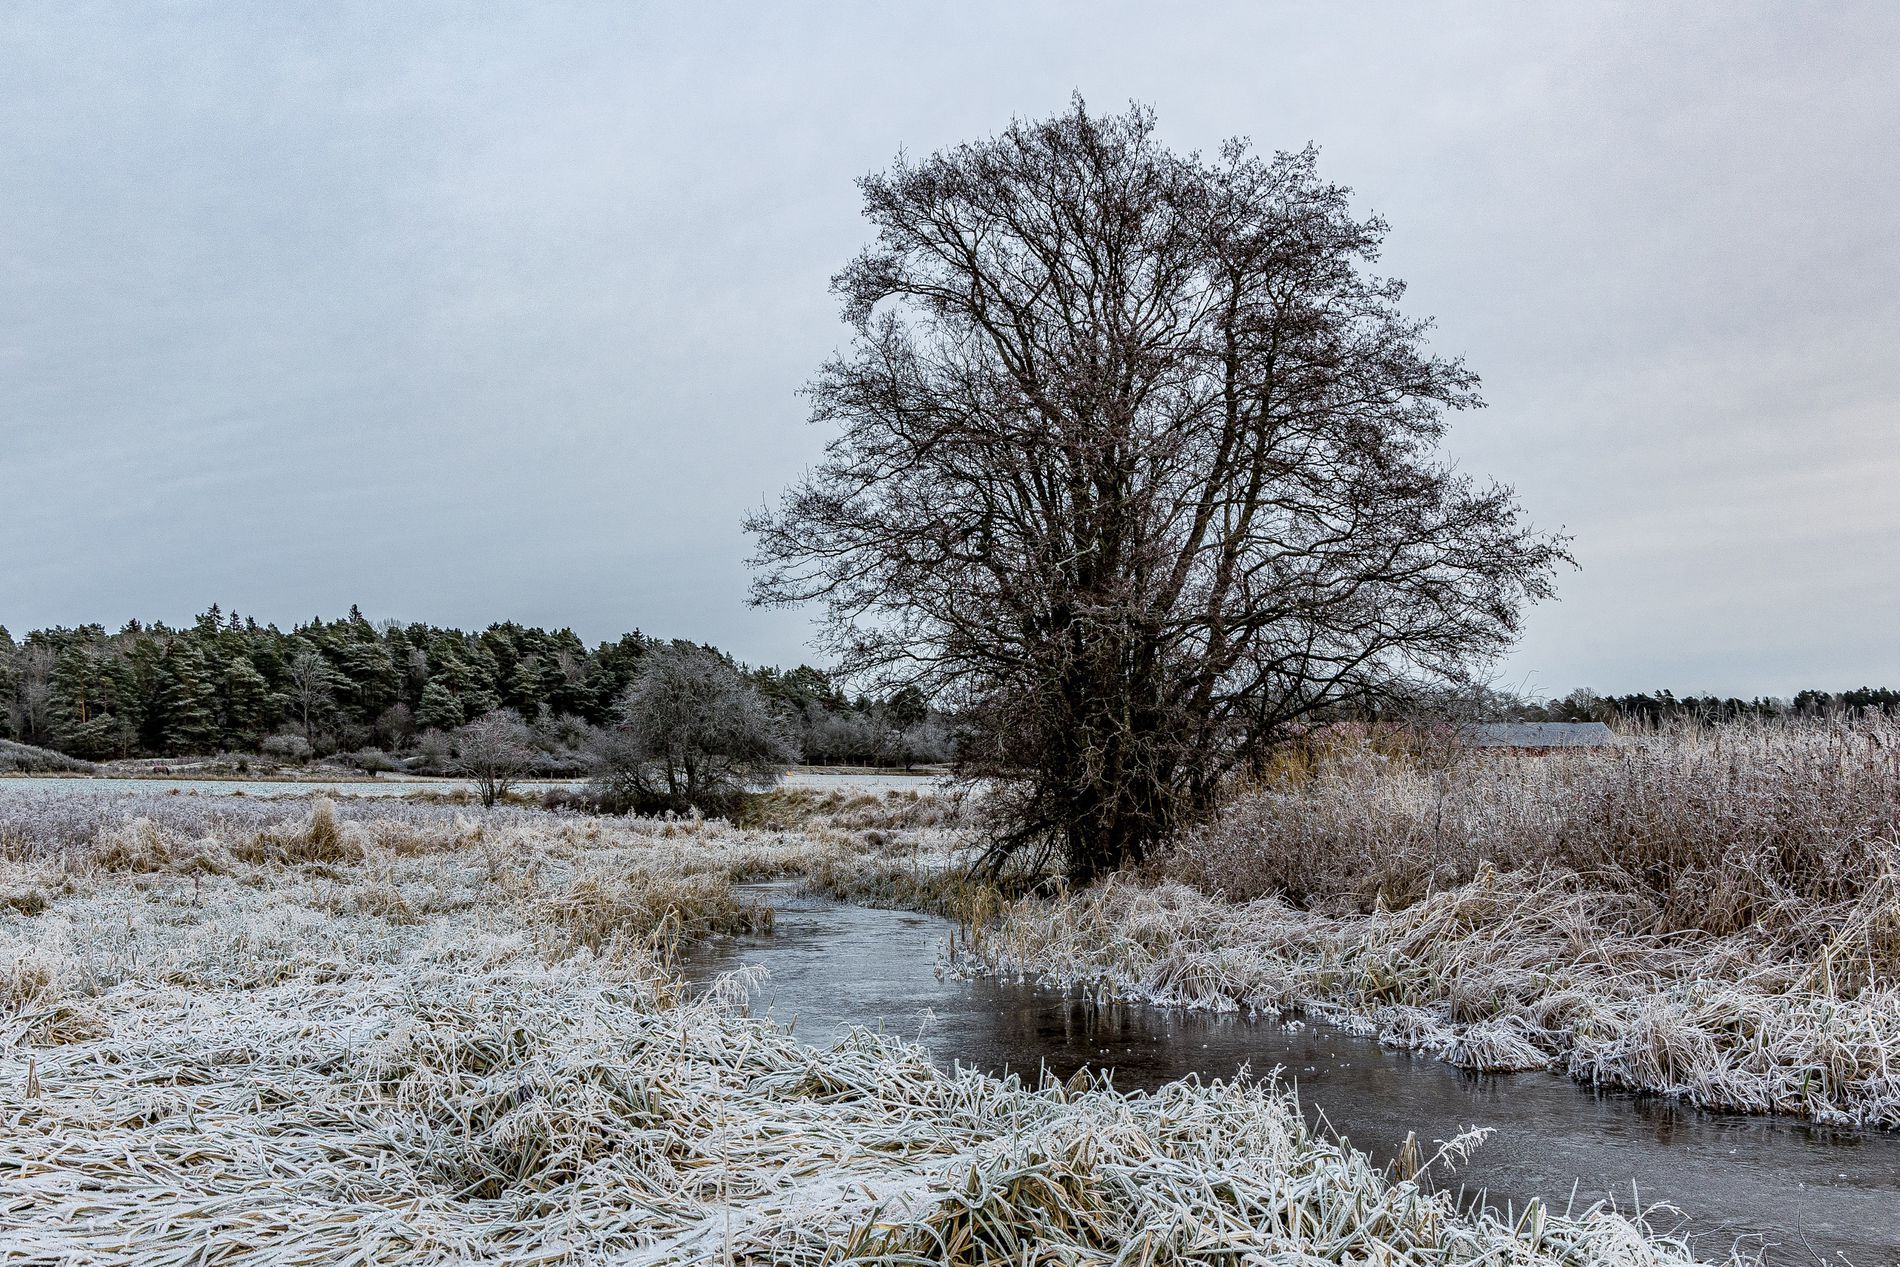
Lone Tree in the winter season
Winter landscape with a lone, large tree in the center surrounded by snow covering the grass and a frozen stream in the background. Also, there is a forest with a lot of trees The sky is overcast, giving the scene a cold atmosphere. This photo captures the beauty of a winter landscape.
Shot at eye level, this landscape shows the beauty and calm of winter, focusing on the natural weather and environment under the overcast sky in the morning. The color palette contrasts white from snow on the ground and green from trees in the background and brown from the tree in the center.
Labels: Nature, Outdoors, Weather, Ice, Frost, Snow, Plant, Tree, Vegetation, Land, Scenery, Fir, Landscape, Reed, Woodland, Ditch, Central Tree, Snow-Coverd Ground, Frozen Stream, Treeline, Overcast Sky, House
Camera: Canon Canon EOS R6
Lens: RF24-105mm F4 L IS USM
Aperture: F9
Exposure: 1/125 sec
ISO: 400
Focal length: 33.0 mm